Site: brandenburg
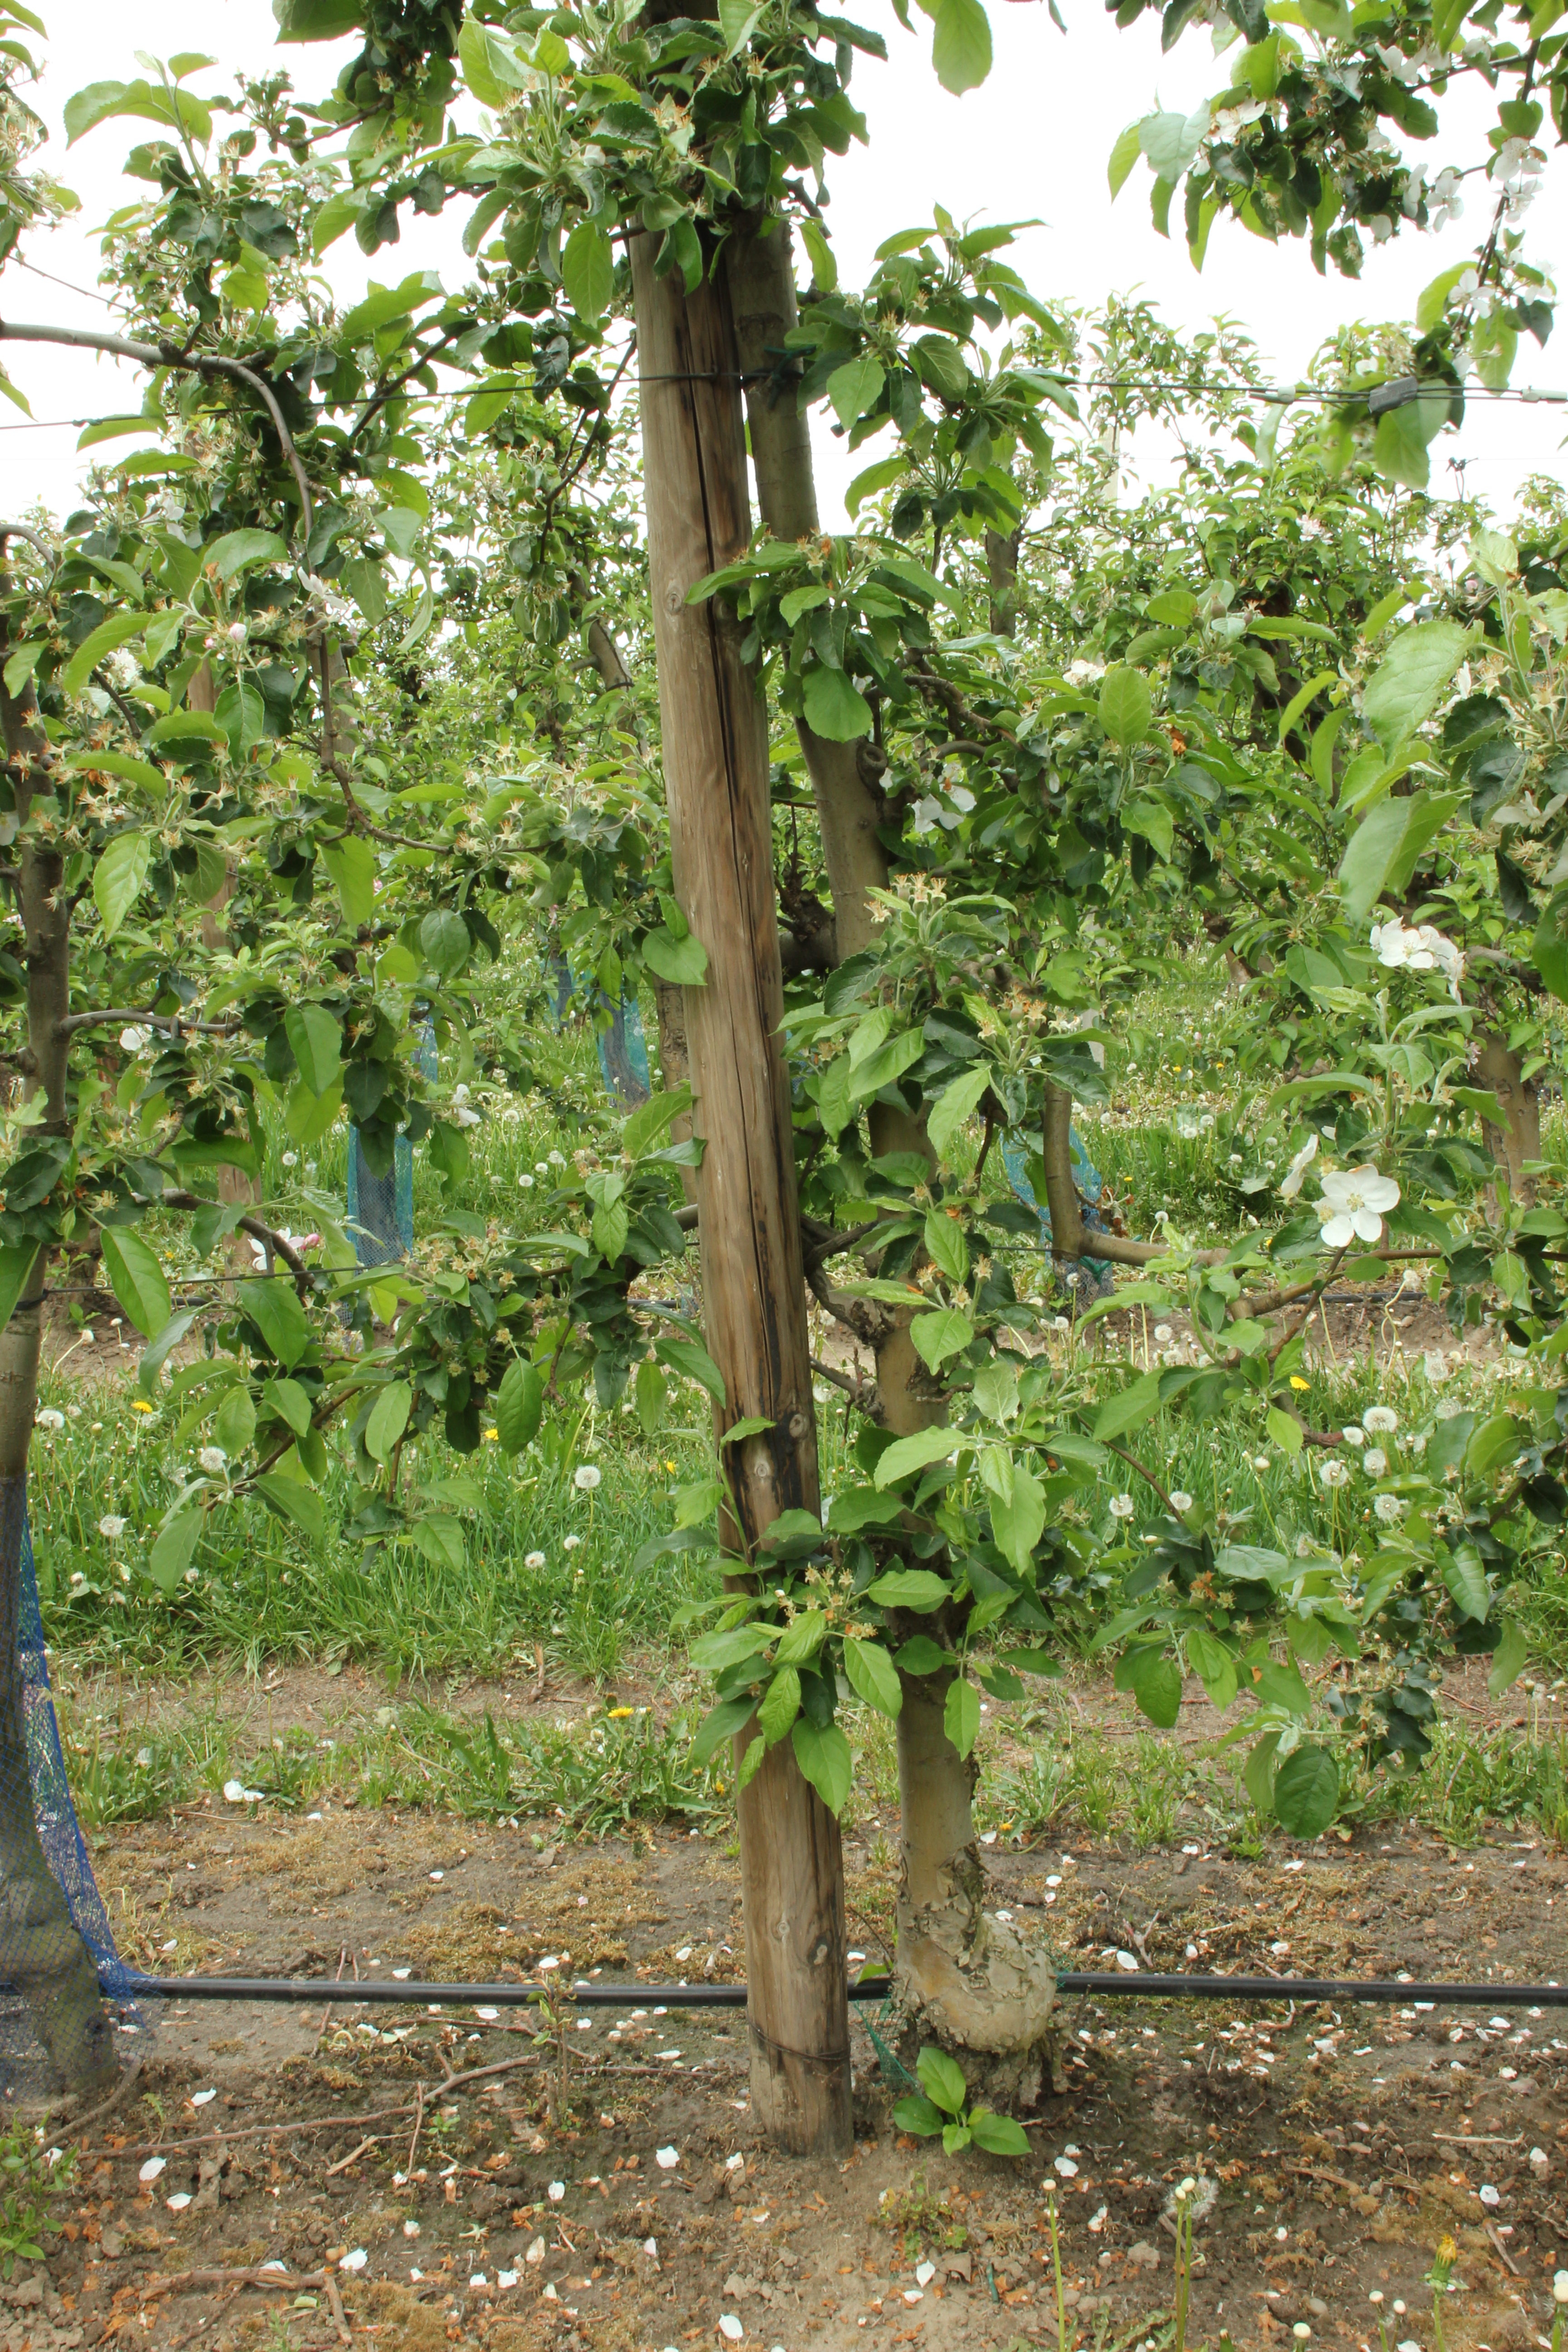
Growth stage (BBCH 67): Flowering